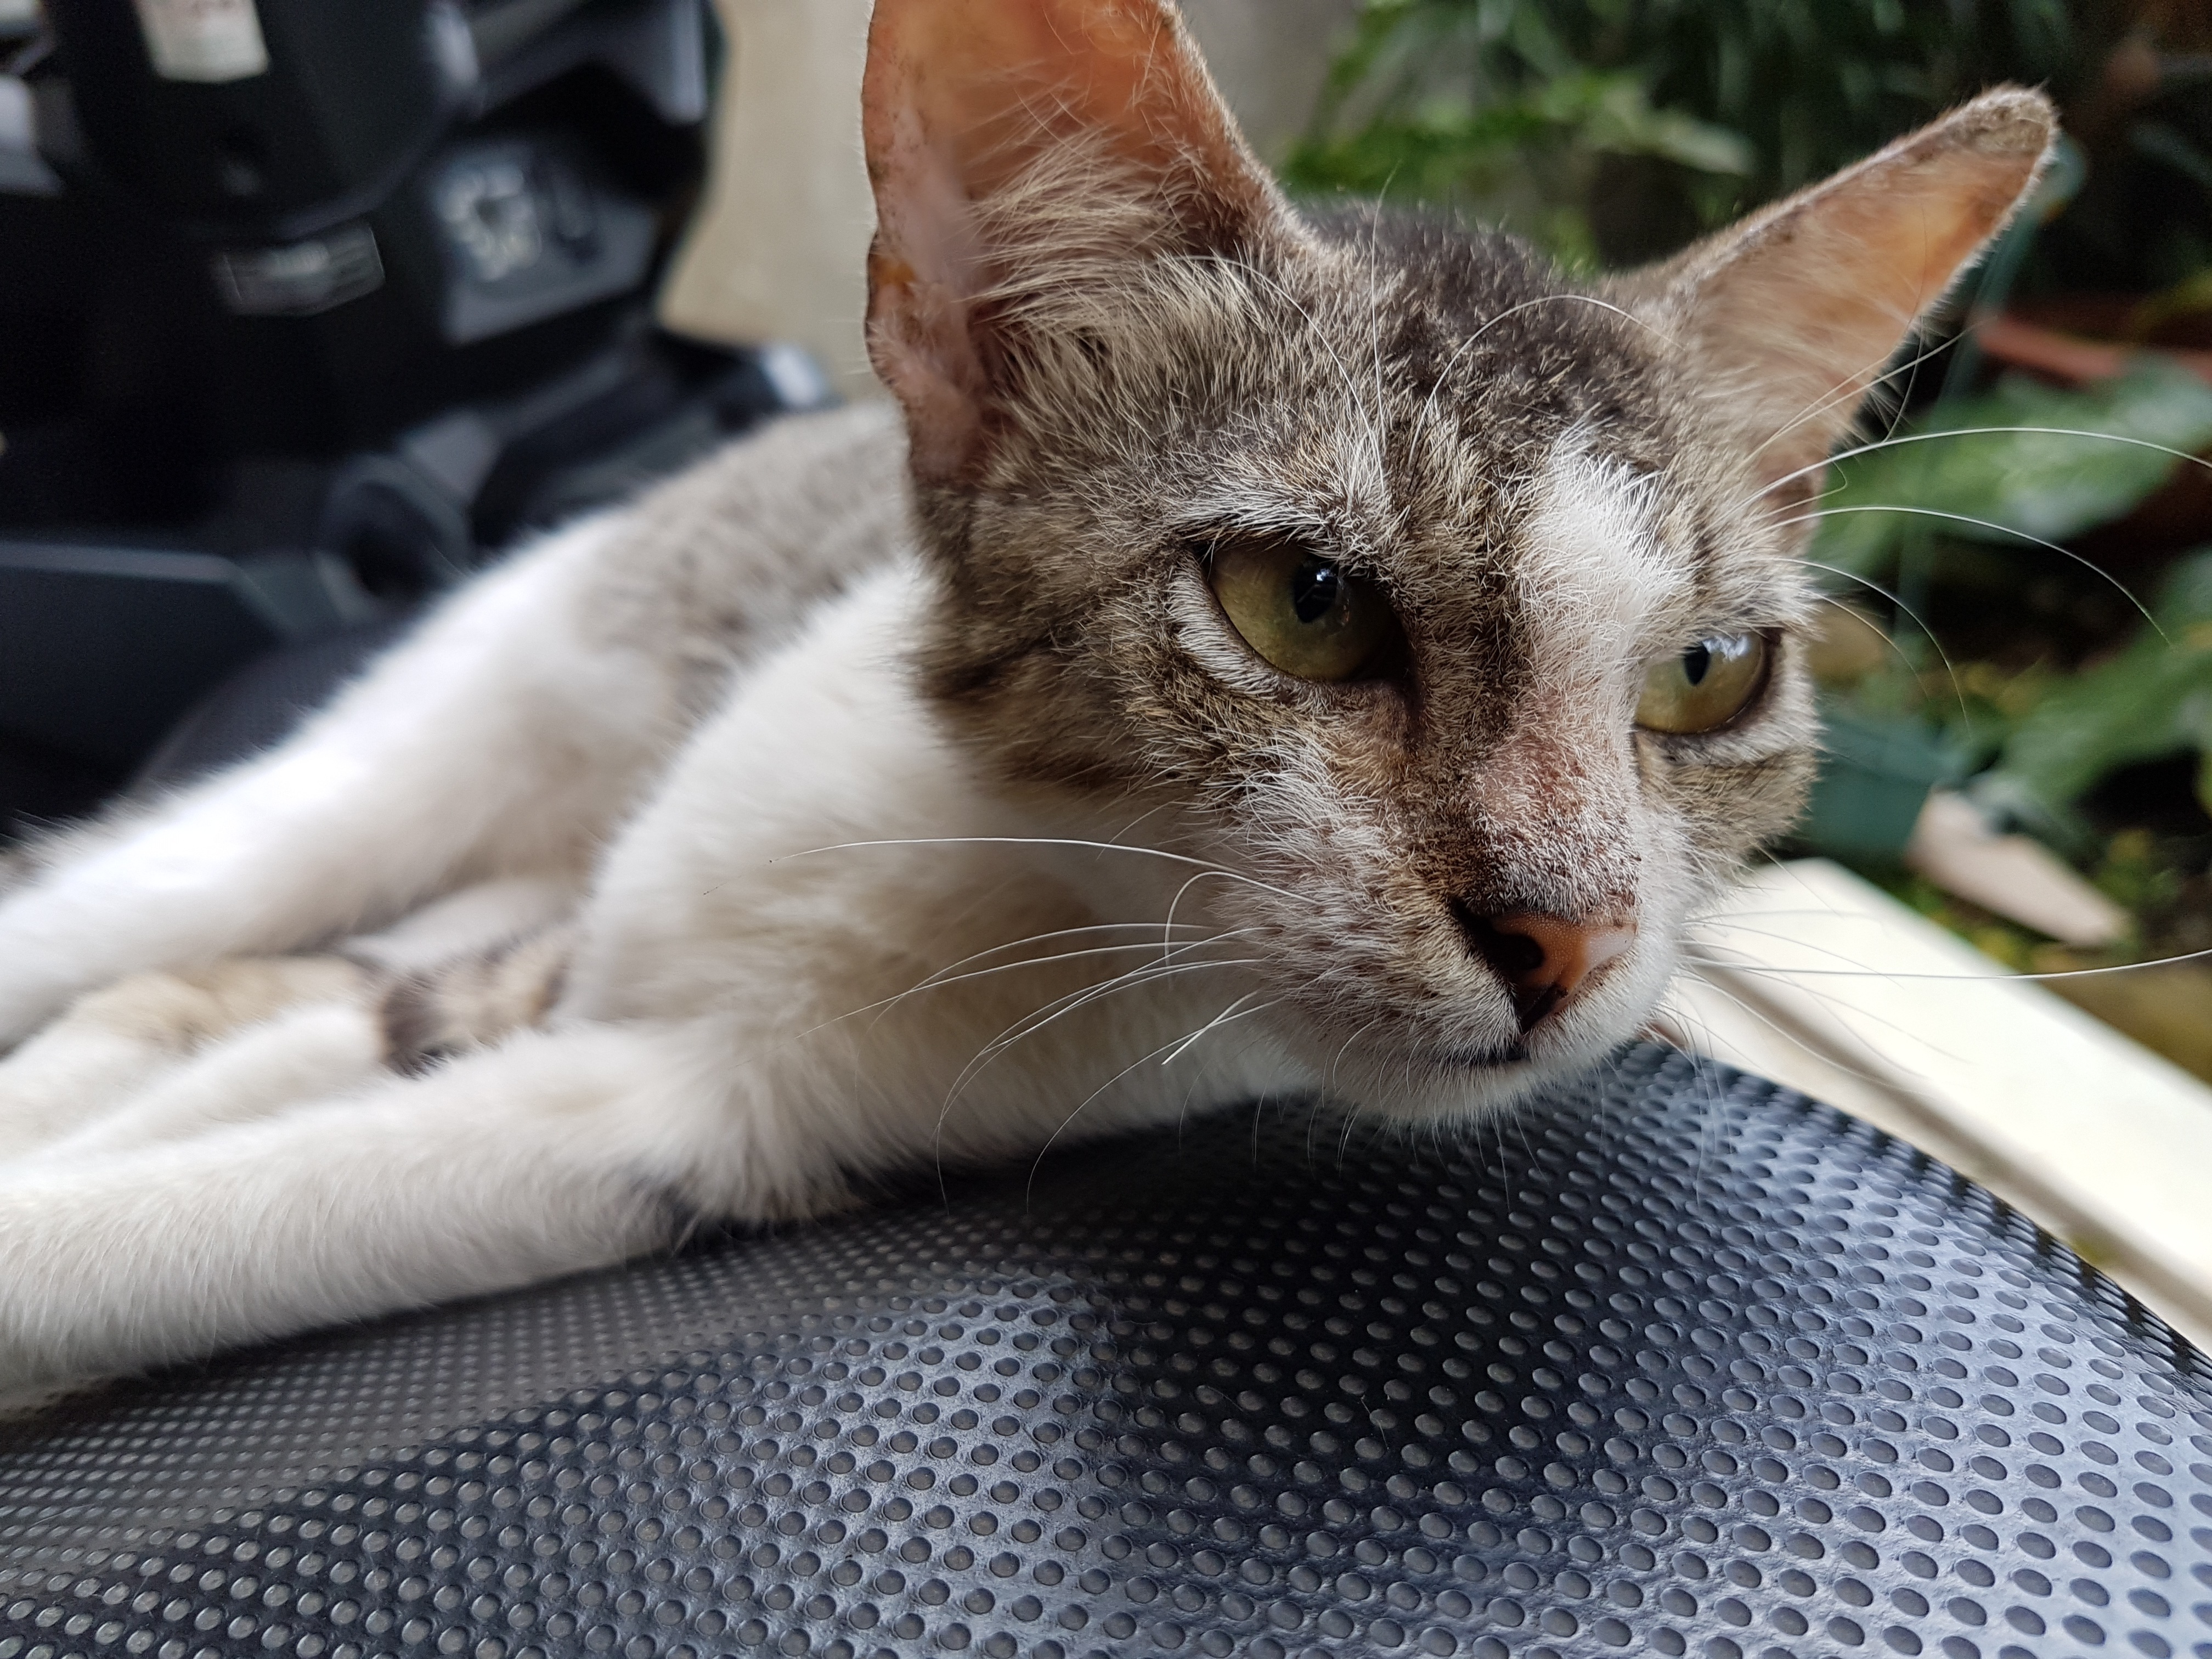
animal, pet, cat, feline, mammal, fauna, close up, nose, whiskers, kitty, vertebrate, tabby cat, european shorthair, small to medium sized cats, cat like mammal, domestic short haired cat